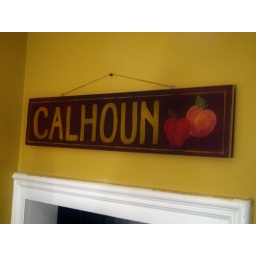
An echo of home from Carol.  They have some fine peaches and apples down there in Calhoun County, Illinois.